Madurai Maqbara

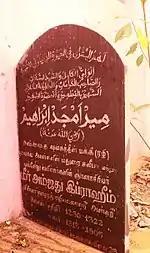
The plaque mounted on the grave of Chinna Hazrat

Right from his birth and during childhood days, Chinna Hazrat was Almighty fearing and was along with his brother Periya Hazrat in spreading Islamic education to the students from all over southern Tamil Nadu. There were a lot of followers of these Hazrats in a nearby locality called Nelpettai Pattaraikaara street belonging to sungam Pallivasal on the southern bank of river Vaigai. Chinna Hazrat used to go to this area to educate these people. One fine day, Chinna Hazrat was walking and reciting some tasbeeh at the bank of river Vaigai after giving them a lecture after Asar. Suddenly, a stunning creature appeared before him. The creature asked Chinna Hazrat to open his mouth, and hazrat did so. Suddenly He spat on Hazrat's mouth. Chinna Hazrat asked, "Who are you brother?" The reply was "I am Qizar, and you just swallow it." Right after this incident Chinna Hazrat was in extreme to his wilayat.